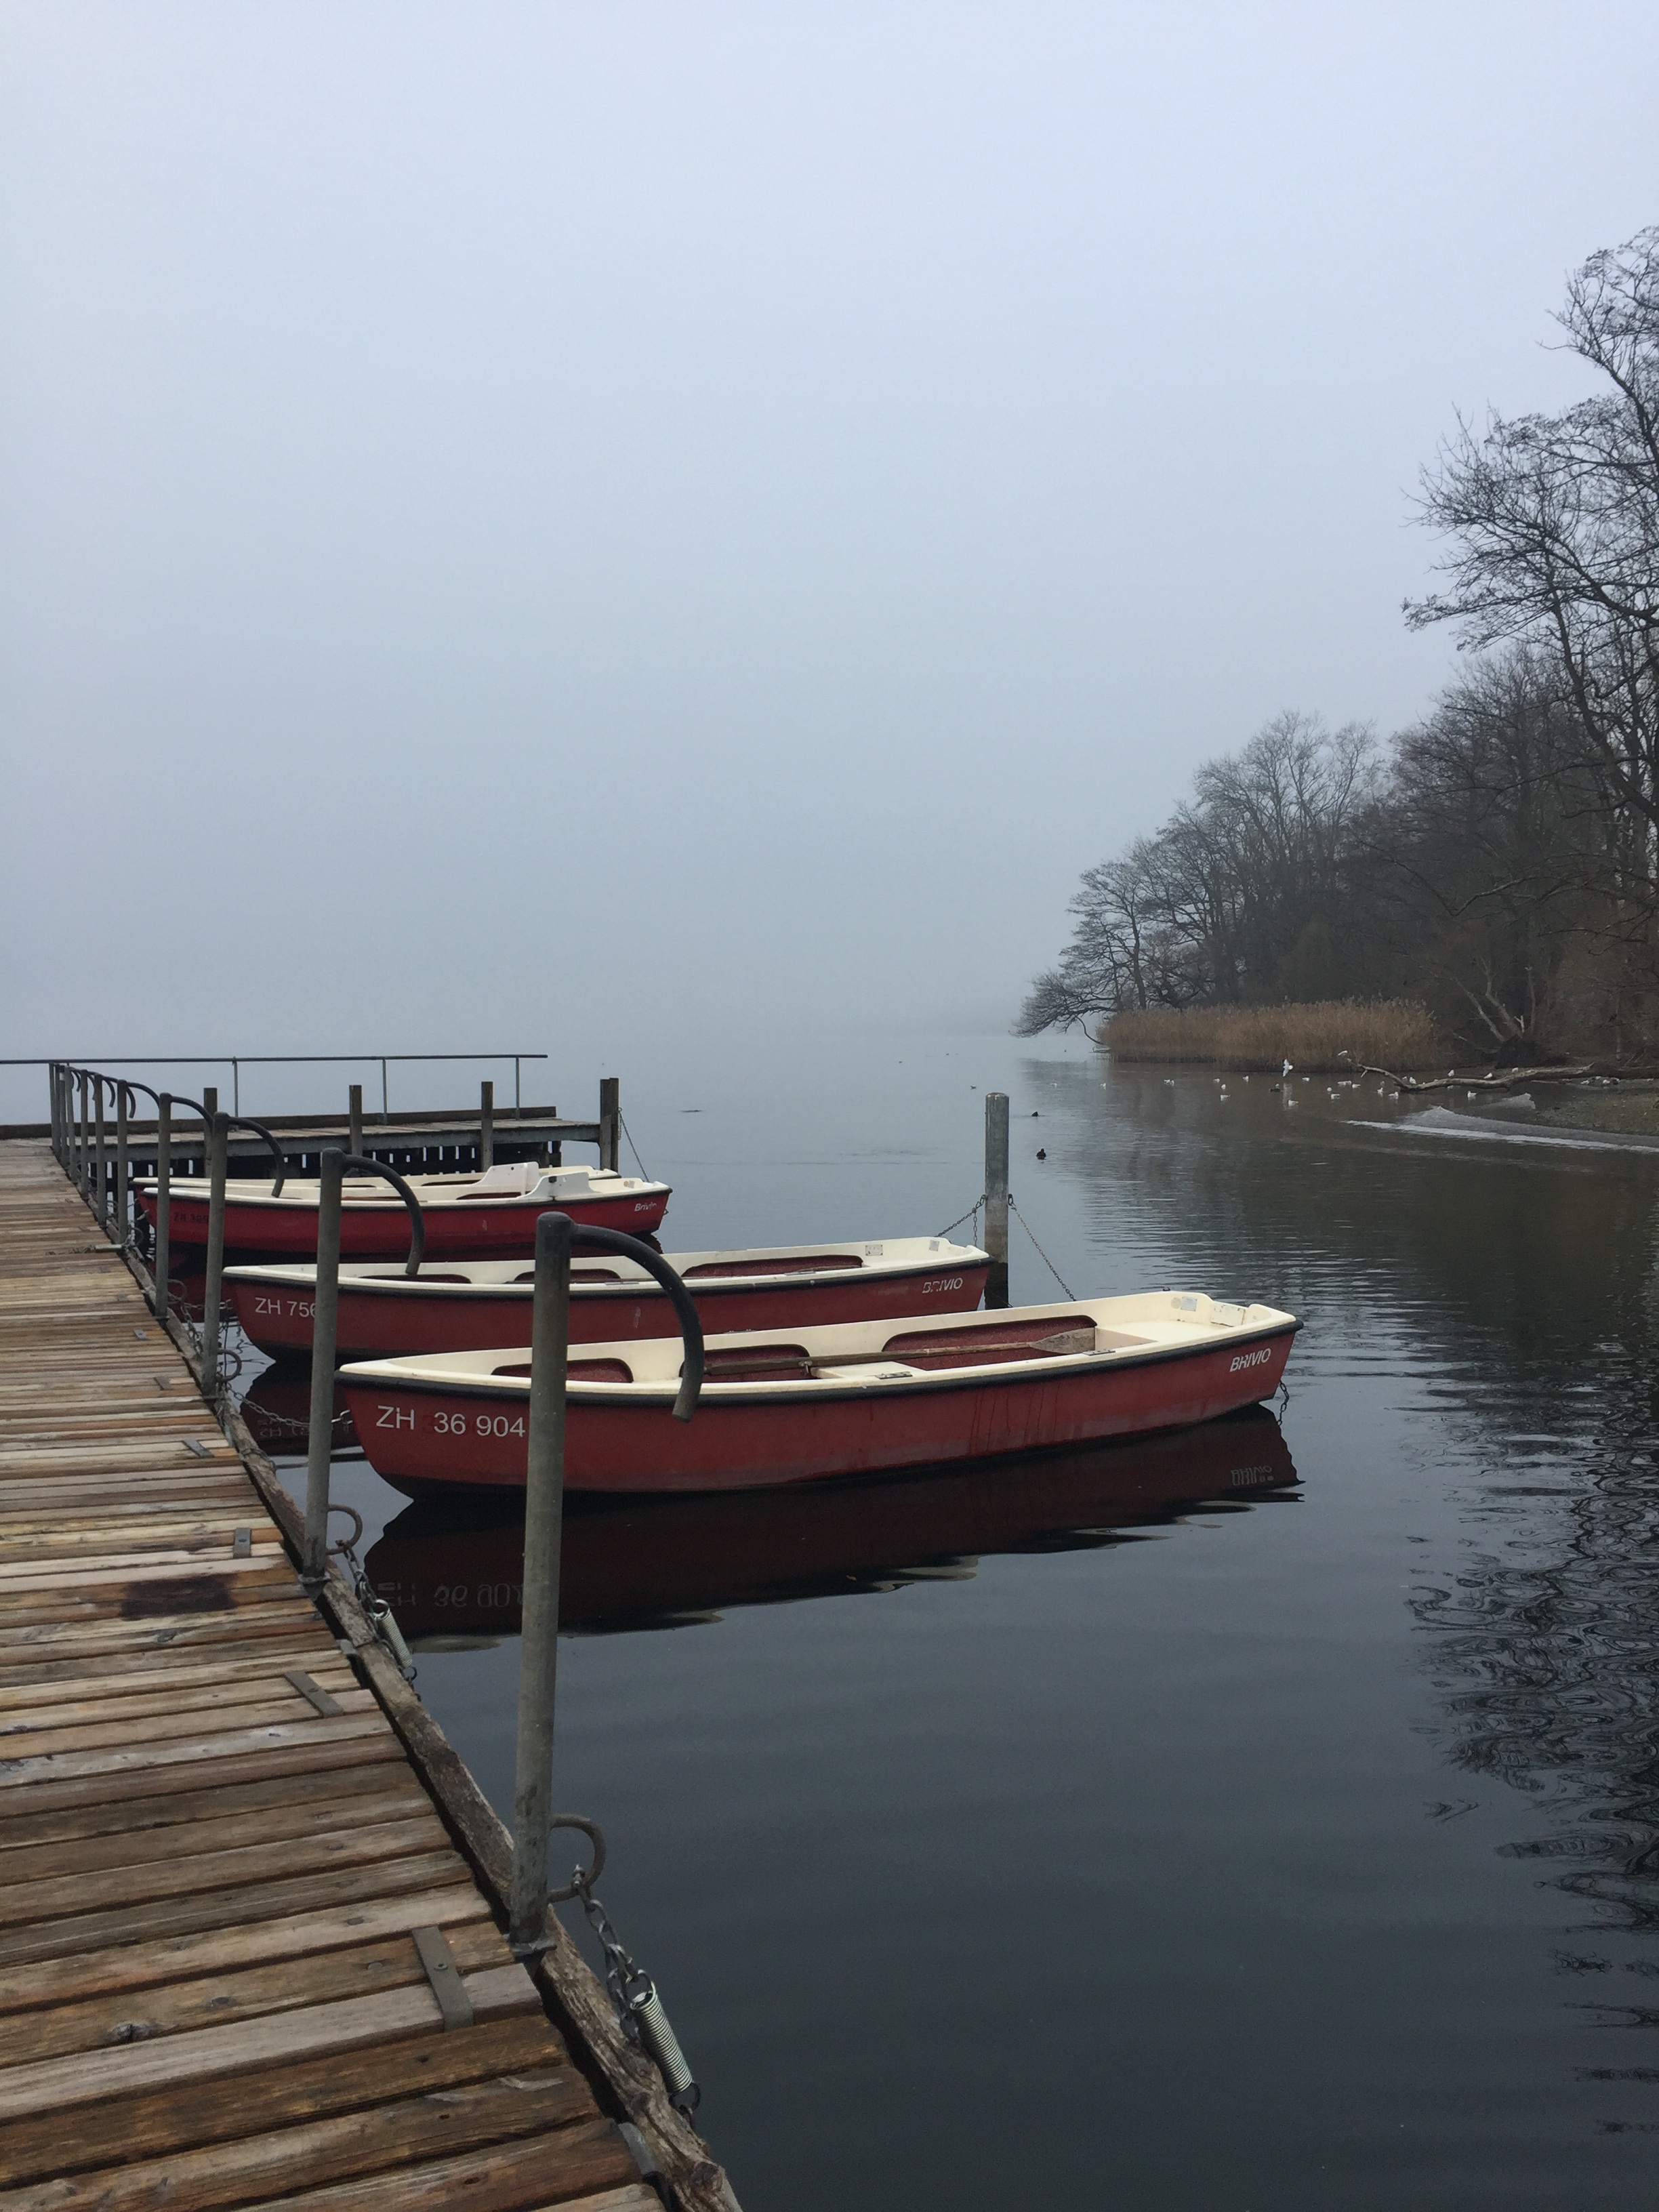
sea, water, dock, mooring, fog, mist, boat, morning, lake, river, reflection, vehicle, scenic, calm, waterway, boating, boats, channel, watercraft rowing